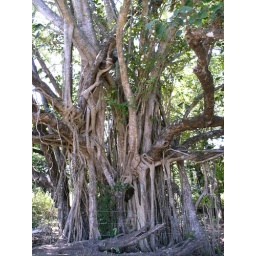
The howler monkeys were in this tree but the tree, itself, was worth looking at.